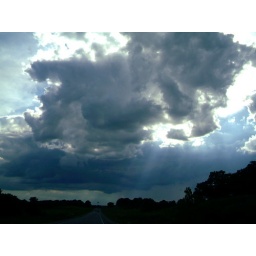
sun and clouds over highway 47